Mythless

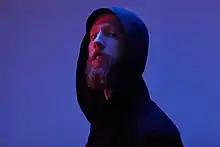
Jason Bartell (AKA Mythless)

Jason Bartell (AKA Mythless) is an American musician, multi-instrumentalist, singer-songwriter and visual-artist who came to prominence as a guitarist and songwriter for Fang Island. After Fang Island quietly disbanded in 2015, he began to produce new music as Mythless, signing with Joyful Noise Recordings and releasing his first solo-EP ("Patience Hell") in March 2018.